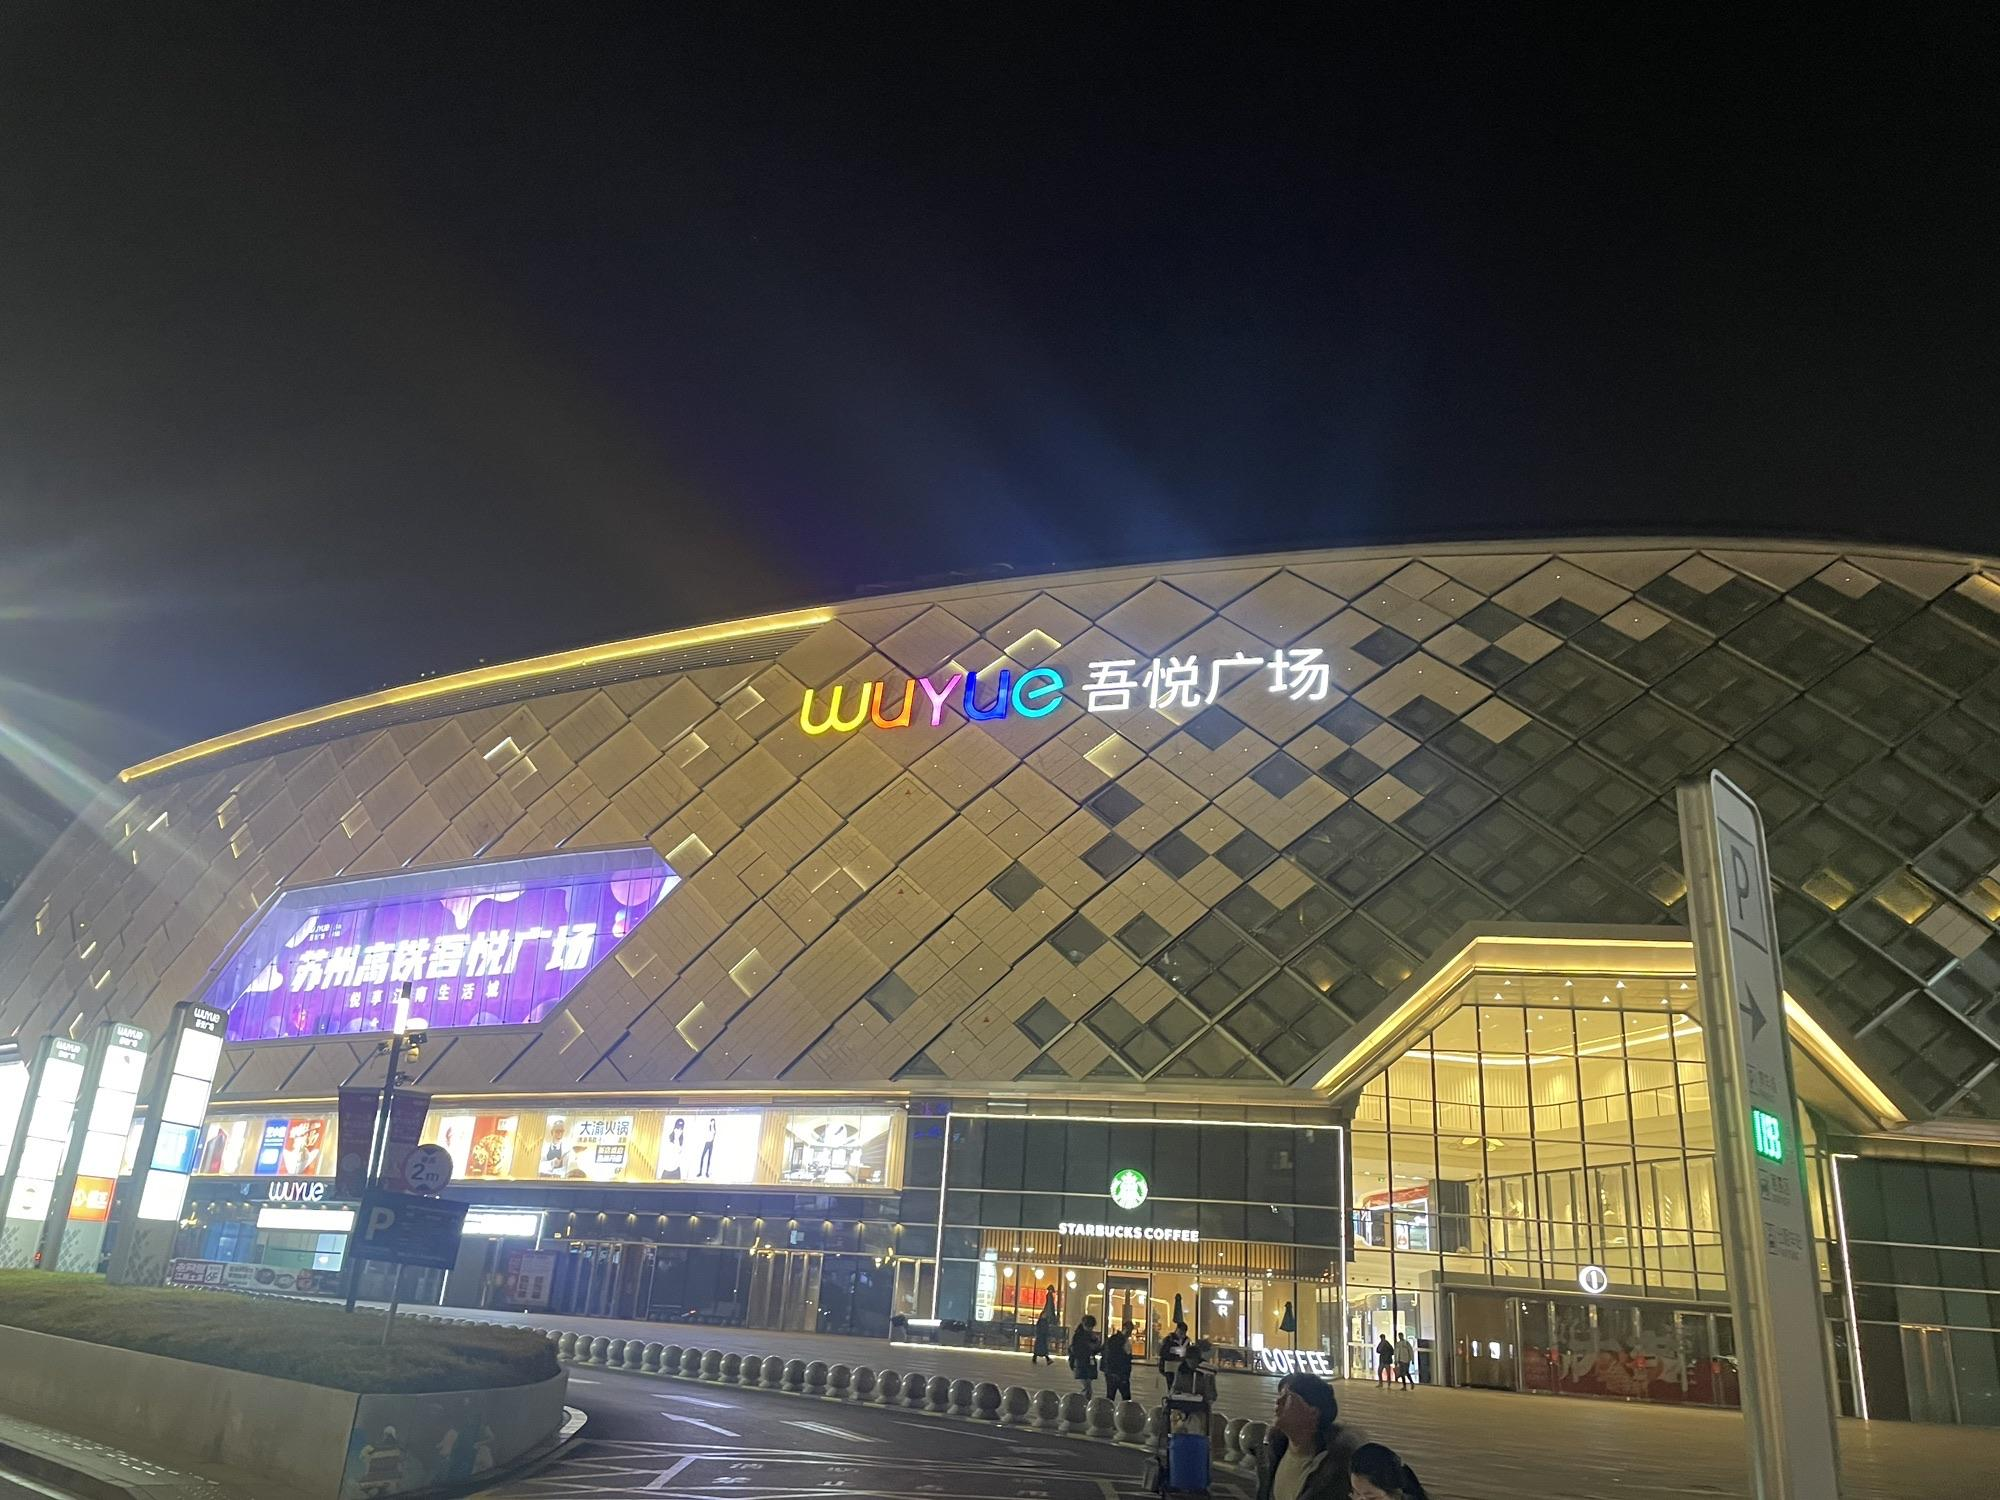
地标名称：吾悦广场(苏州高铁店)
所在城市：苏州市·相城区